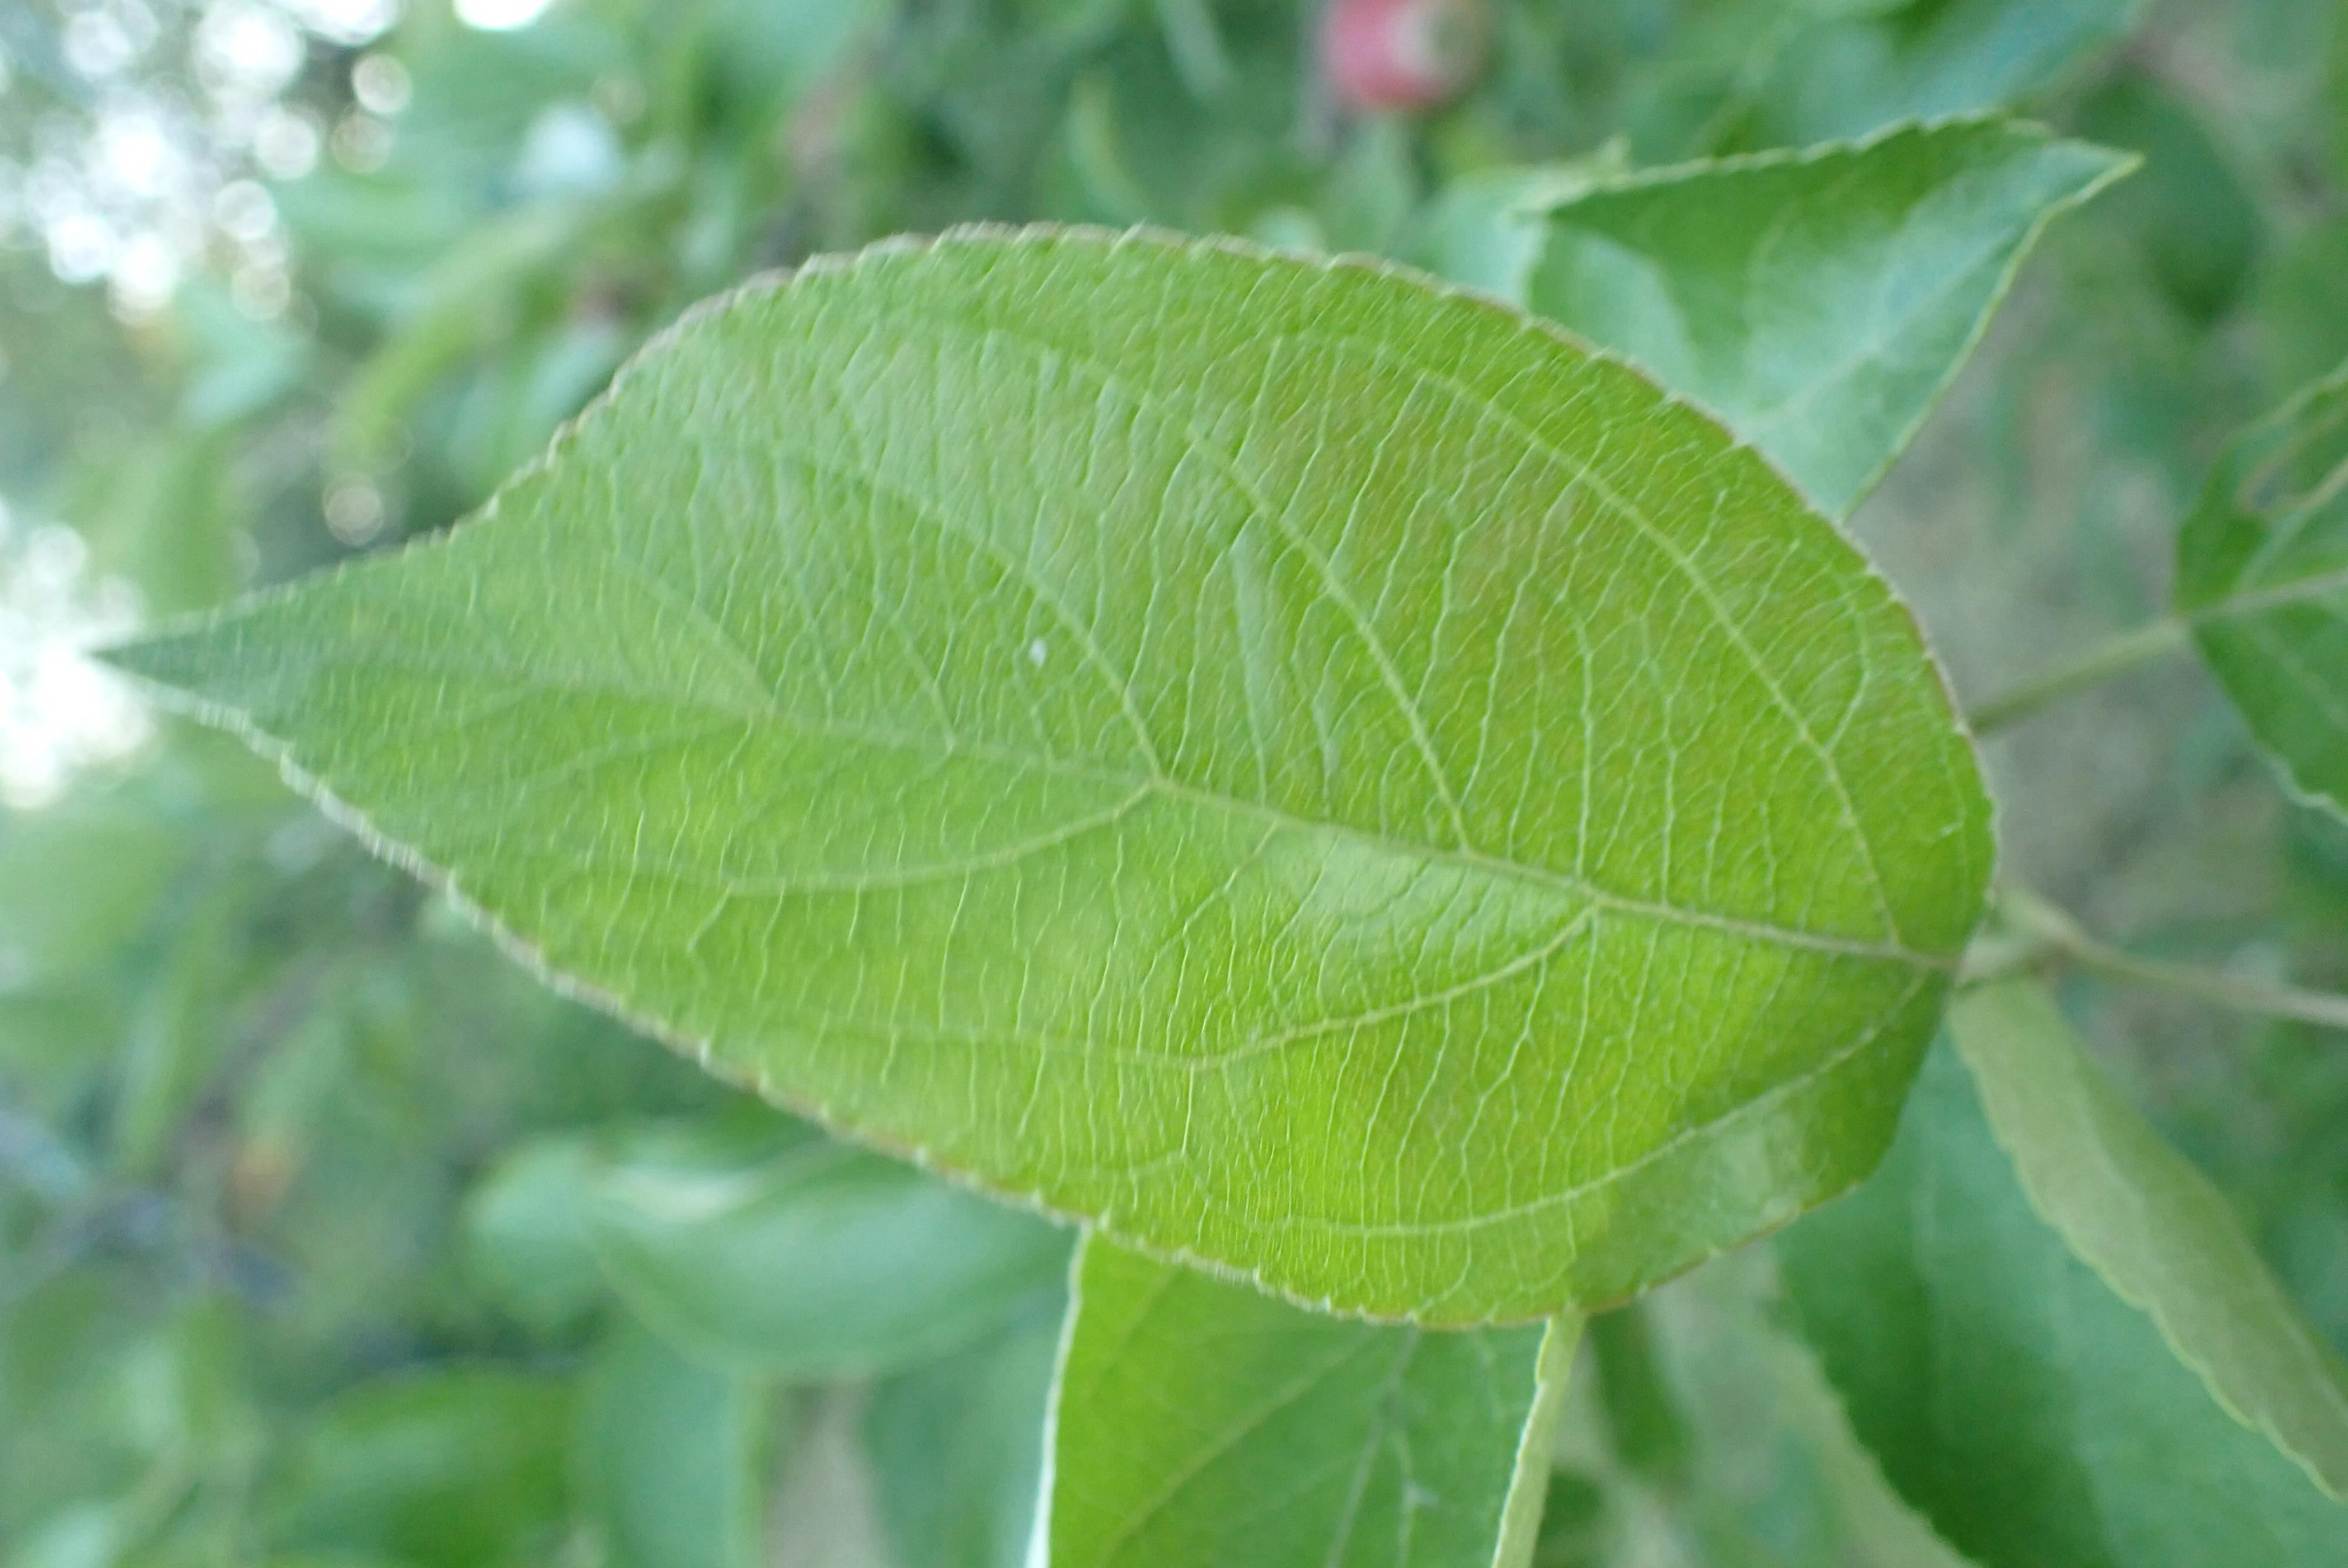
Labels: healthy